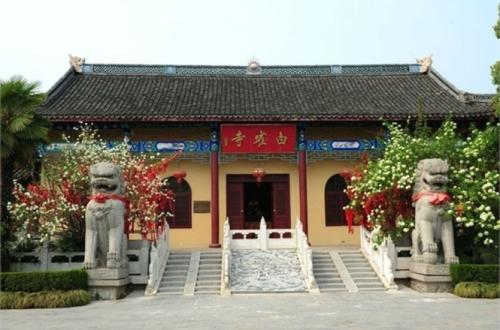
地标名称：白雀寺
所在城市：苏州市·常熟市